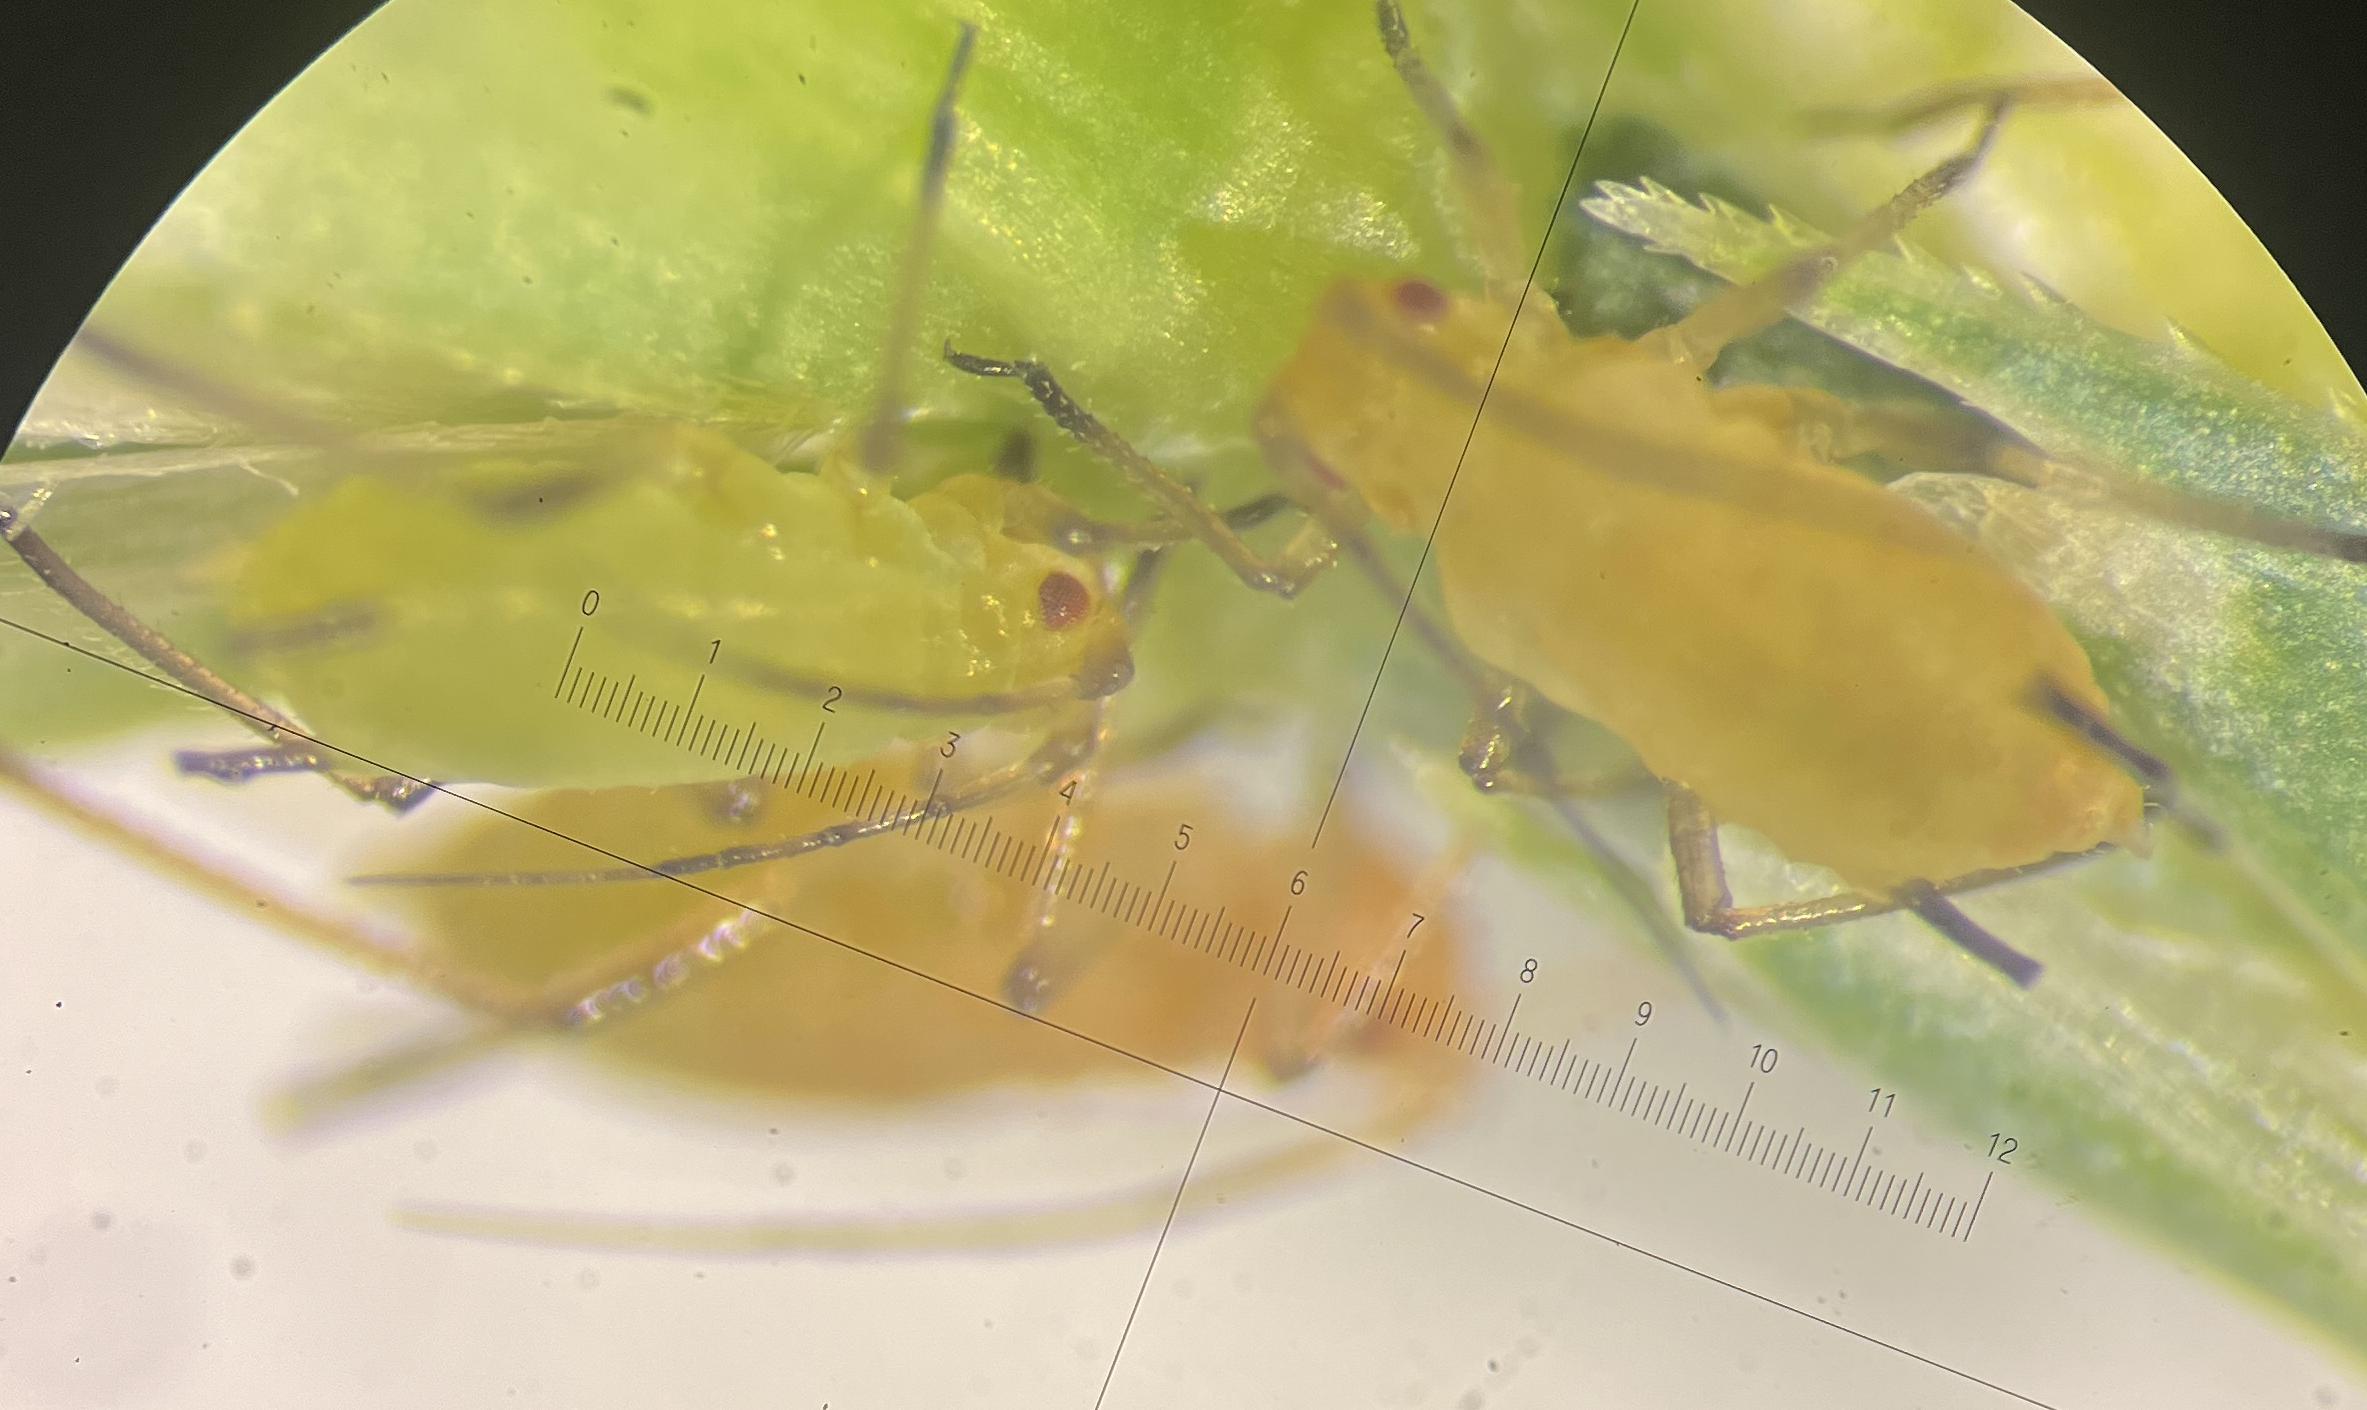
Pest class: english_grain_aphid